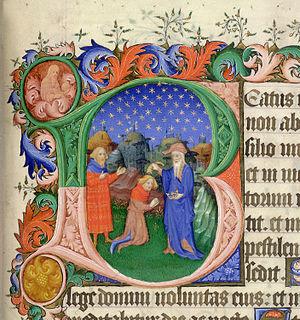
Les livres de Samuel forment une partie de la Bible. Ils racontent les événements survenus pendant une période de l'histoire de l'Israël antique allant de la naissance du prophète Samuel jusqu'à peu avant la mort du roi David, ce que la tradition situe au Xᵉ siècle av. J.-C.